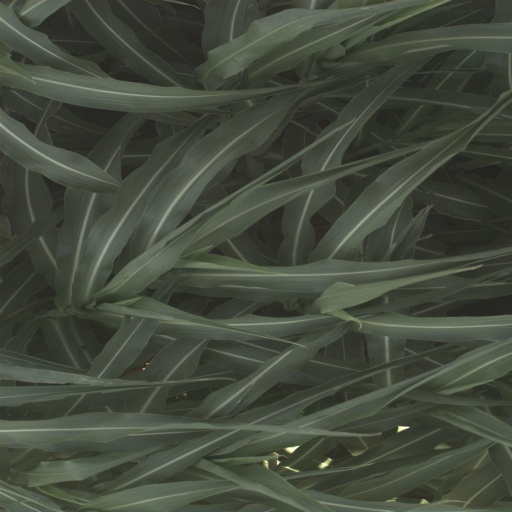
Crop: sorghum